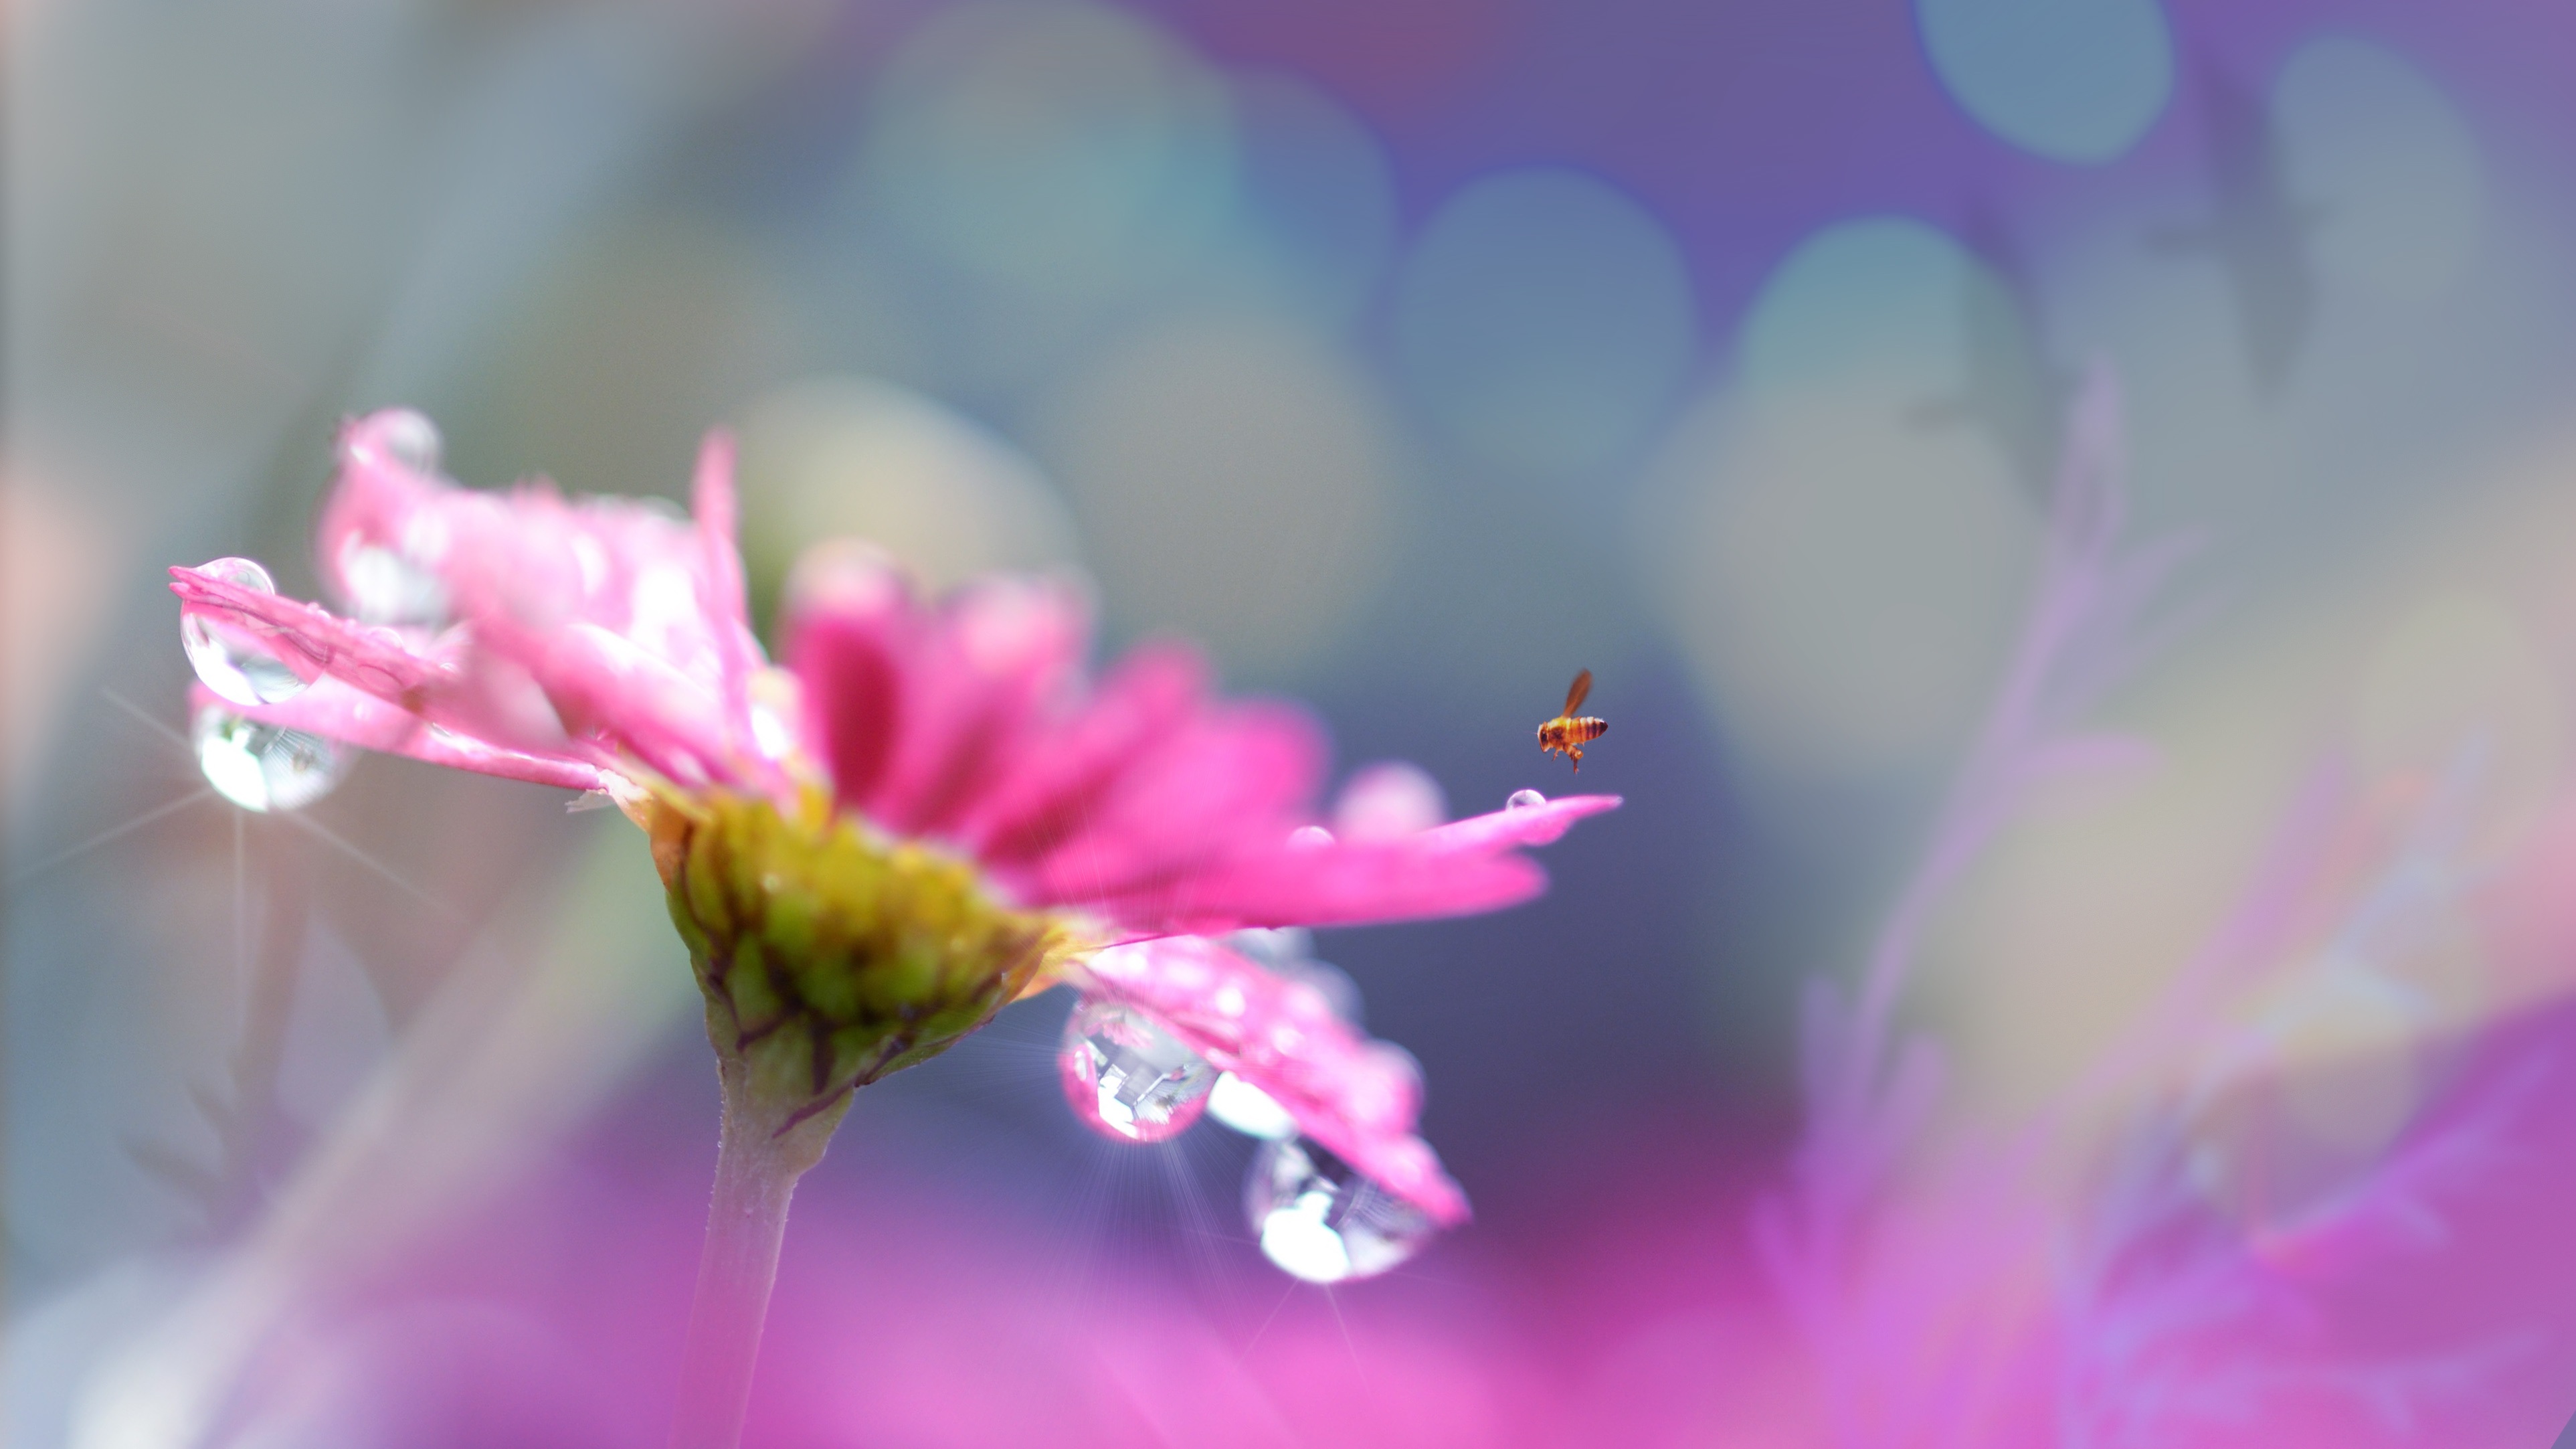
landscape, nature, outdoor, blossom, droplet, drop, bokeh, plant, photography, warm, sunlight, leaf, flower, petal, bloom, summer, daisy, orange, pollen, spring, insect, macro, park, colorful, garden, pink, close, flora, sprinkle, wildflower, close up, sunny, gardening, bright, bee, beautiful, day, soft, mauve, bud, opening, nectar, zinnia, refreshing, pollinating, shower, moisture, macro photography, inflorescence, flowering plant, water drops, daisy family, computer wallpaper, land plant